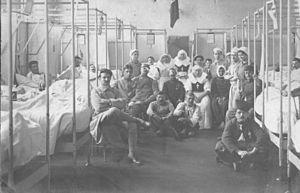
Hôpital militaire français pendant la Première Guerre mondiale
La Peur est un roman de l'écrivain français Gabriel Chevallier, publié pour la première fois en France en 1930.
La bataille de Verdun est une bataille qui s'est déroulée du 21 février au 18 décembre 1916 dans la région de Verdun en Lorraine, durant la Première Guerre mondiale. Elle a opposé les armées françaises et allemandes.
Parmi les invalides, les invalides de guerre, grands invalides de guerre ou GIG, ou les mutilés de guerre ont un statut spécial, depuis la Première Guerre mondiale surtout quand ils sont pensionnés de guerre.
L'histoire de la Suisse pendant la Première Guerre mondiale est un champ portant sur les événements qui se sont déroulés au sein de la Confédération suisse, pays neutre mais ayant été fortement influencé par les événements qui se déroulaient sur ses frontières, tant dans sa politique intérieure que dans sa politique extérieure.
Henry Dunant, parfois orthographié Henri Dunant, baptisé sous le prénom de Jean-Henri le 8 mai 1828 à Genève et mort le 30 octobre 1910 à Heiden, est un homme d'affaires humaniste suisse, considéré comme le fondateur du mouvement de la Croix-Rouge internationale. Chrétien protestant, il est naturalisé français en avril 1859.
L'expression « gueules cassées » inventée par le colonel Picot, premier président de l’Union des Blessés de la Face et de la Tête, désigne les survivants de la Première Guerre mondiale ayant subi une ou plusieurs blessures au combat et affectés par des séquelles physiques graves, notamment au niveau du visage. Elle fait référence également à des hommes profondément marqués psychologiquement par le conflit, qui ne purent regagner complètement une vie civile ou qui durent, pour les cas les plus graves, être internés à vie.